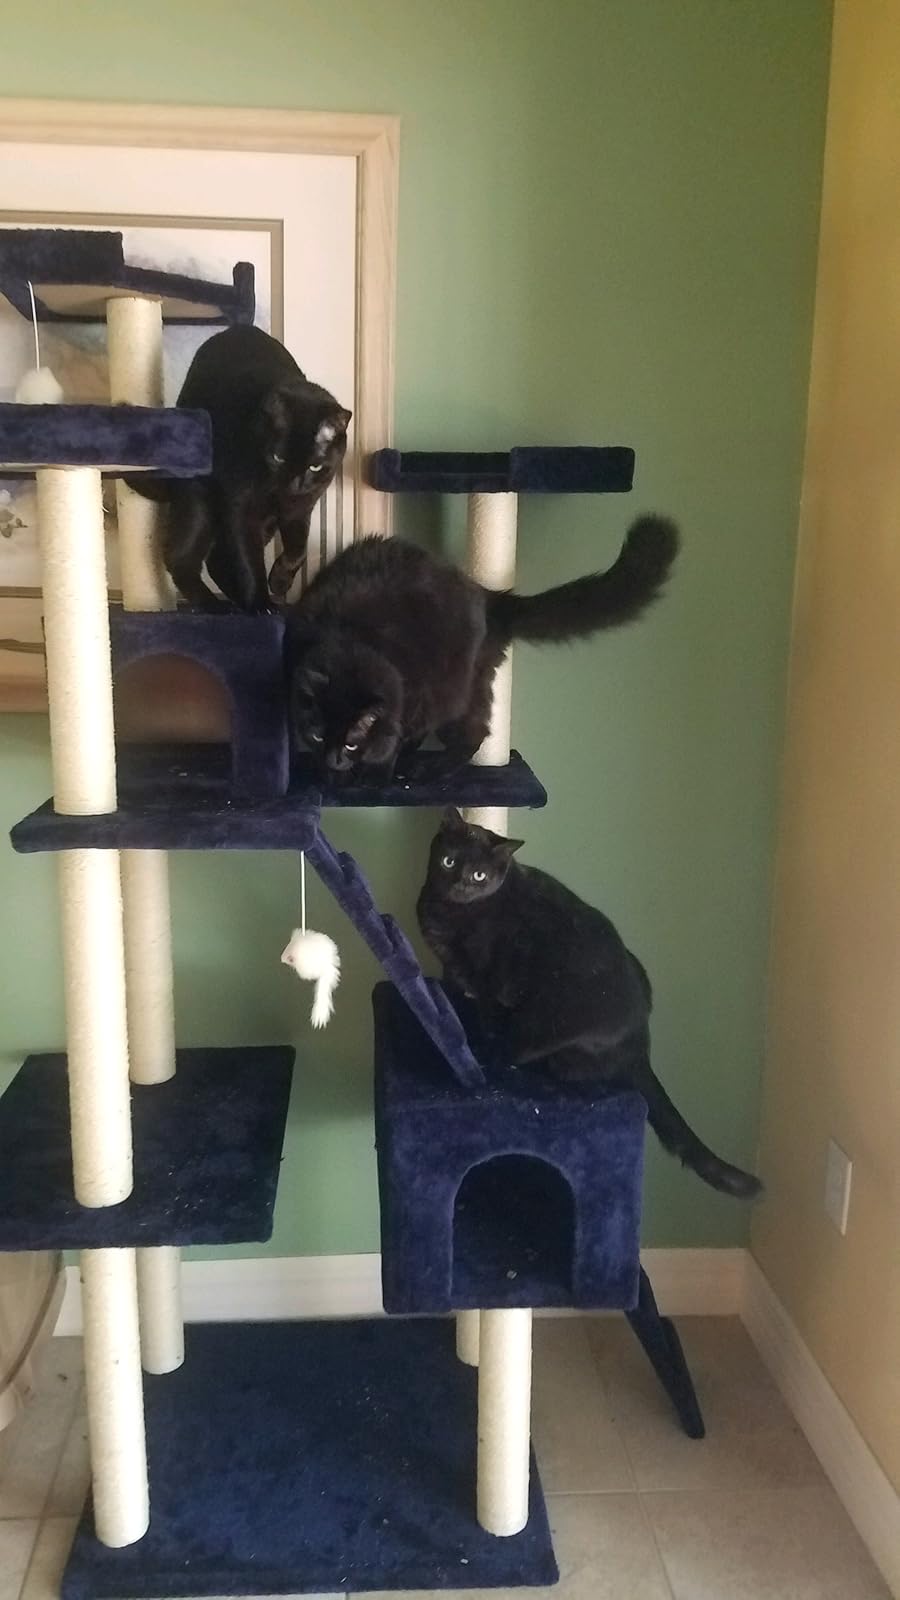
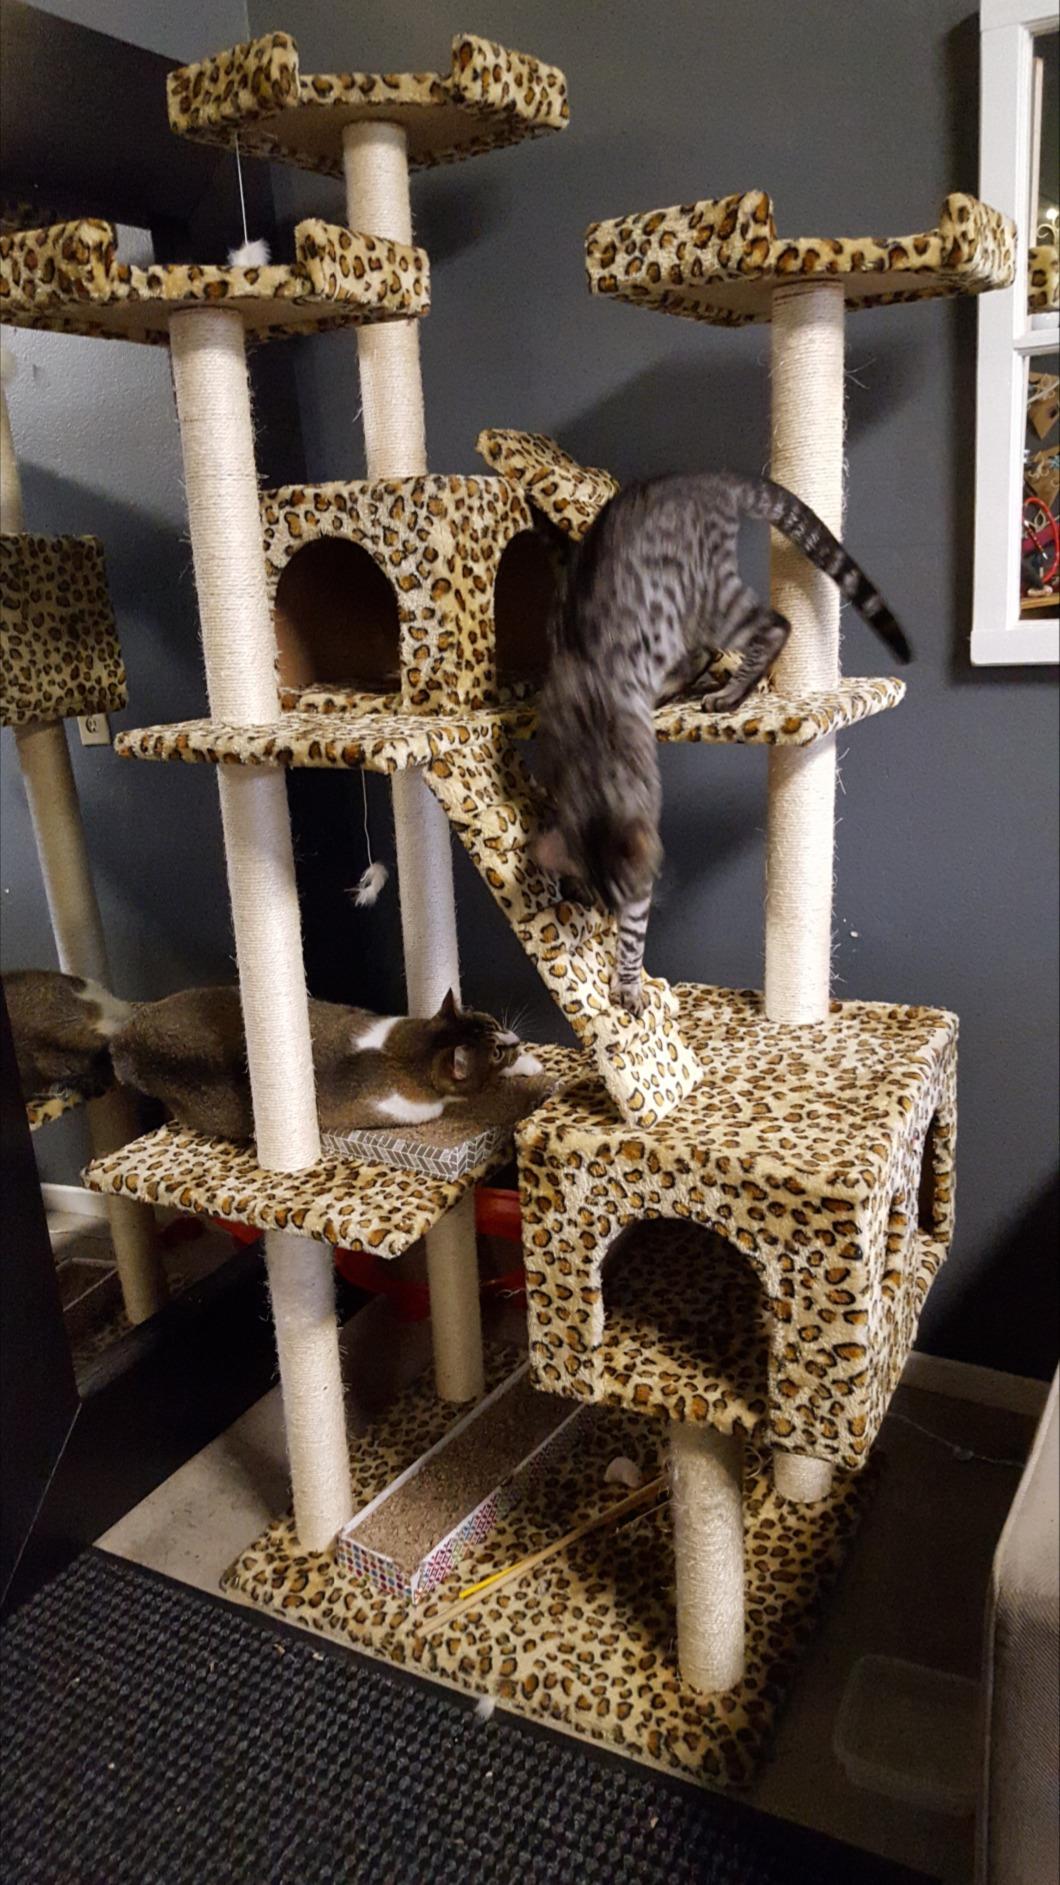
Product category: items_cat tree
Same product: no